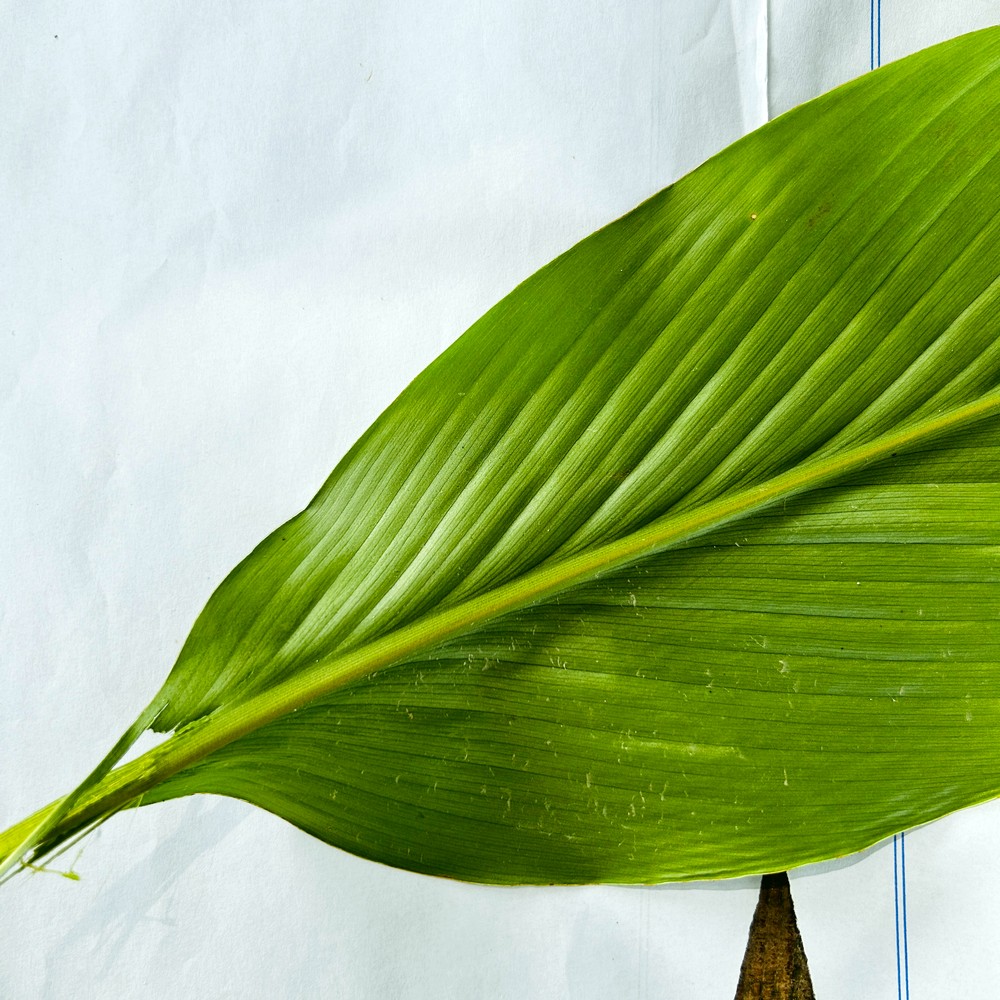
Label: Healthy Leaf